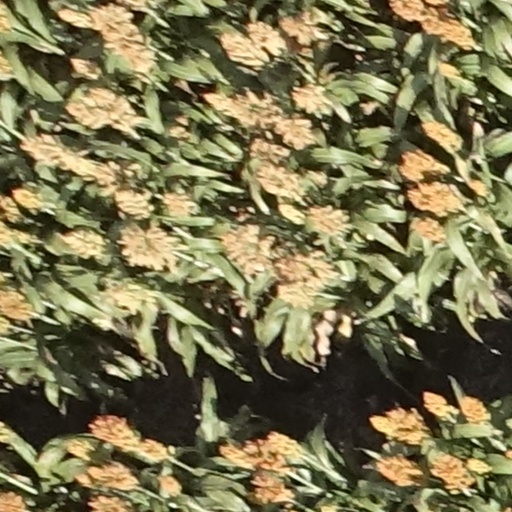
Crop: sorghum